Question: What is the white cord on the bed?
Tambaya: Menene farar igiyar kan gadon?
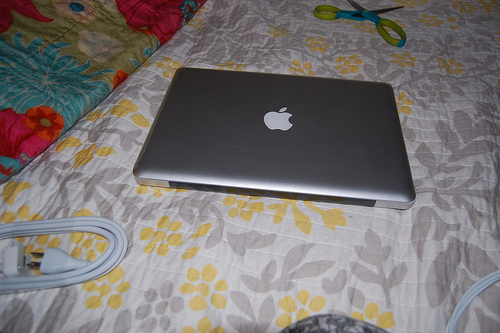
Answer: Charge cord.
Amsa: Igiyar caji.